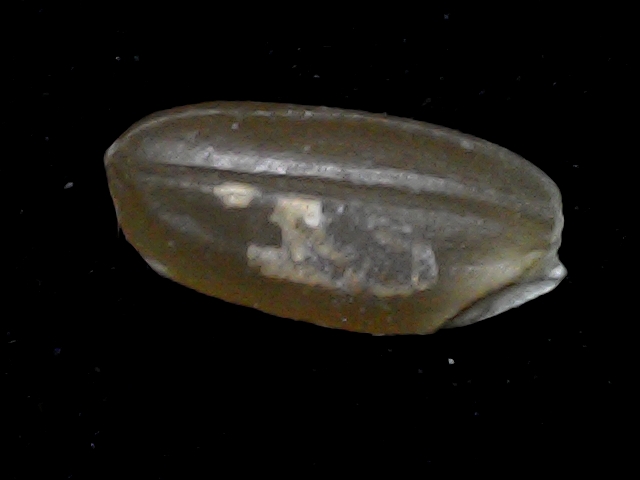
Rice variety: BD76